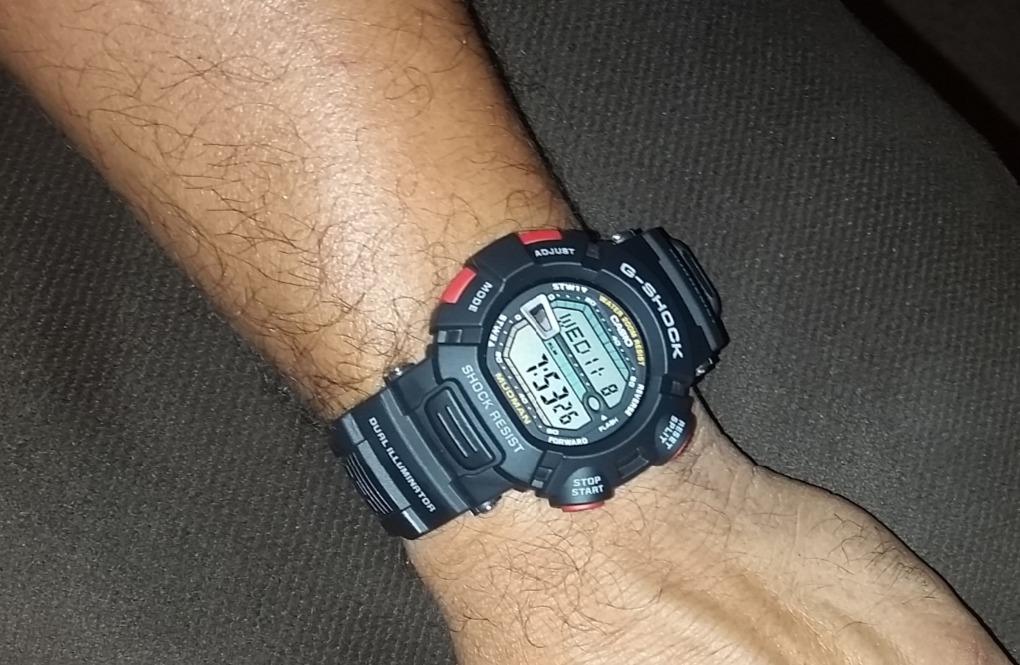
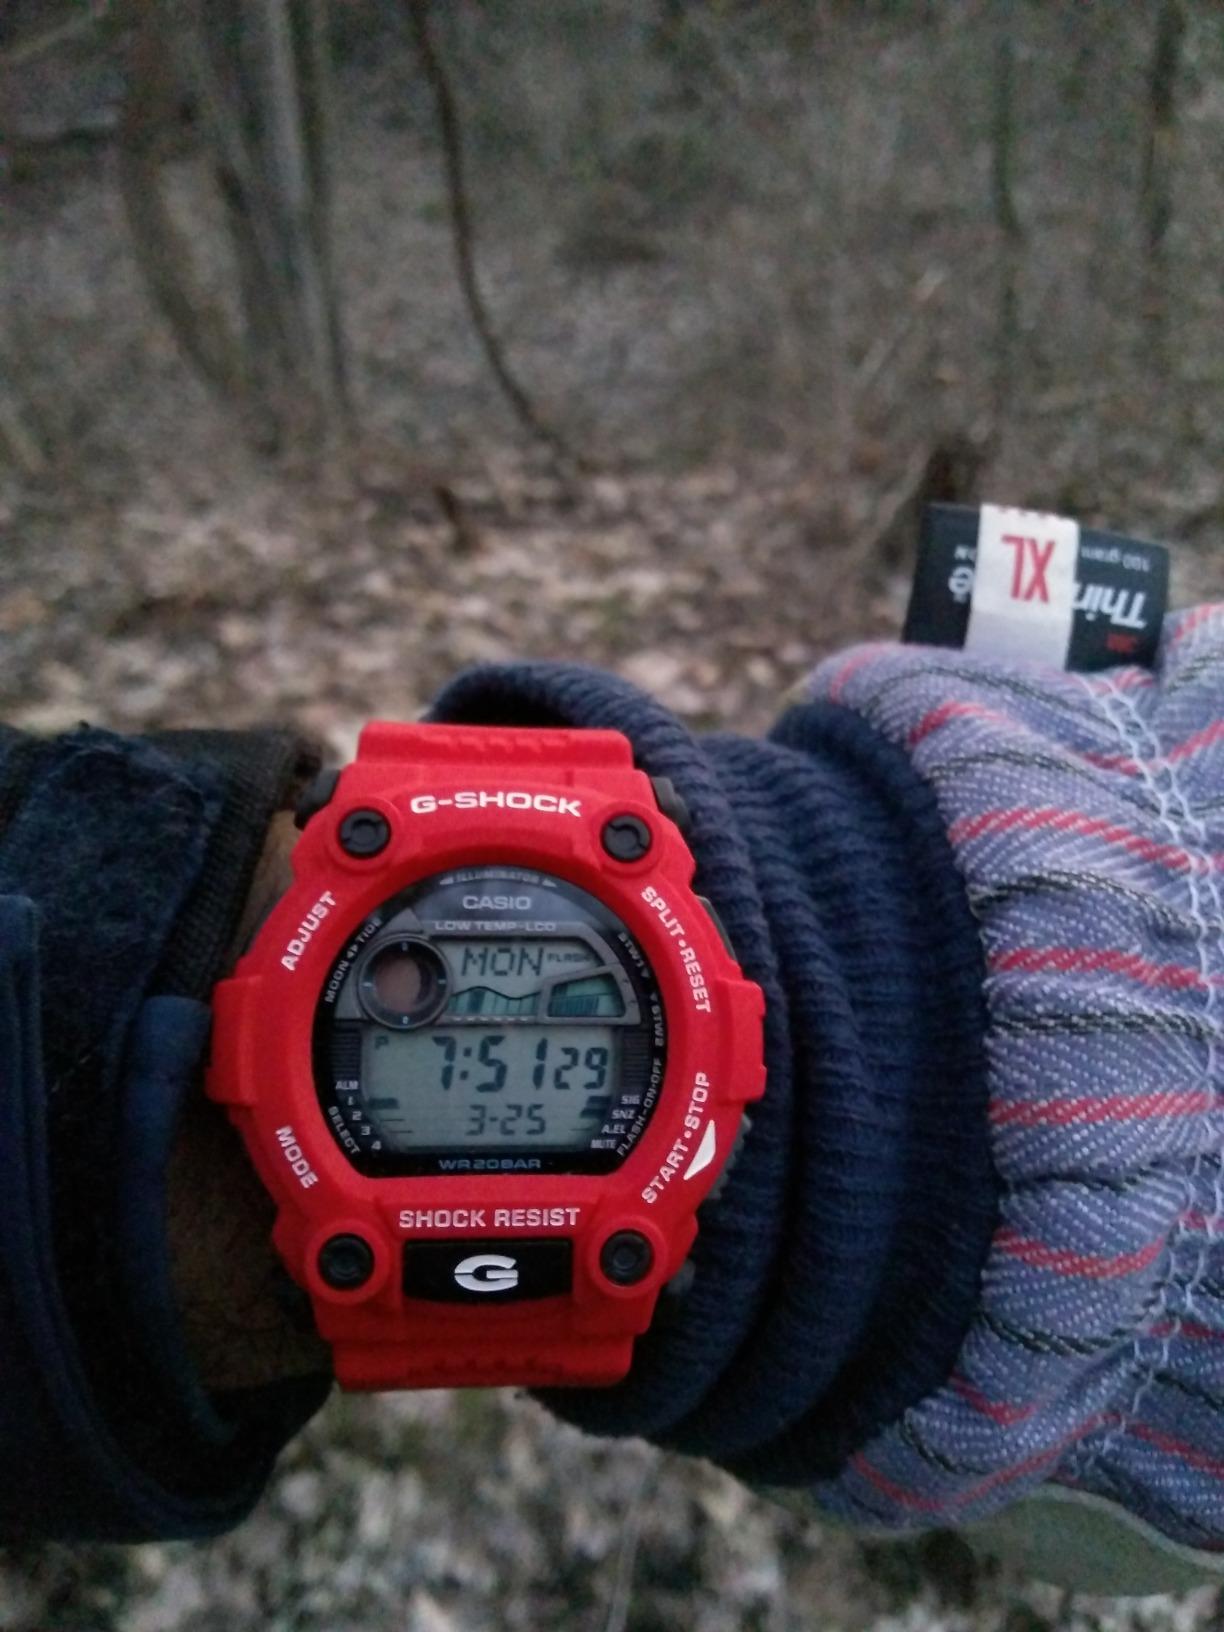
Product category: accessories_watch
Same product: no